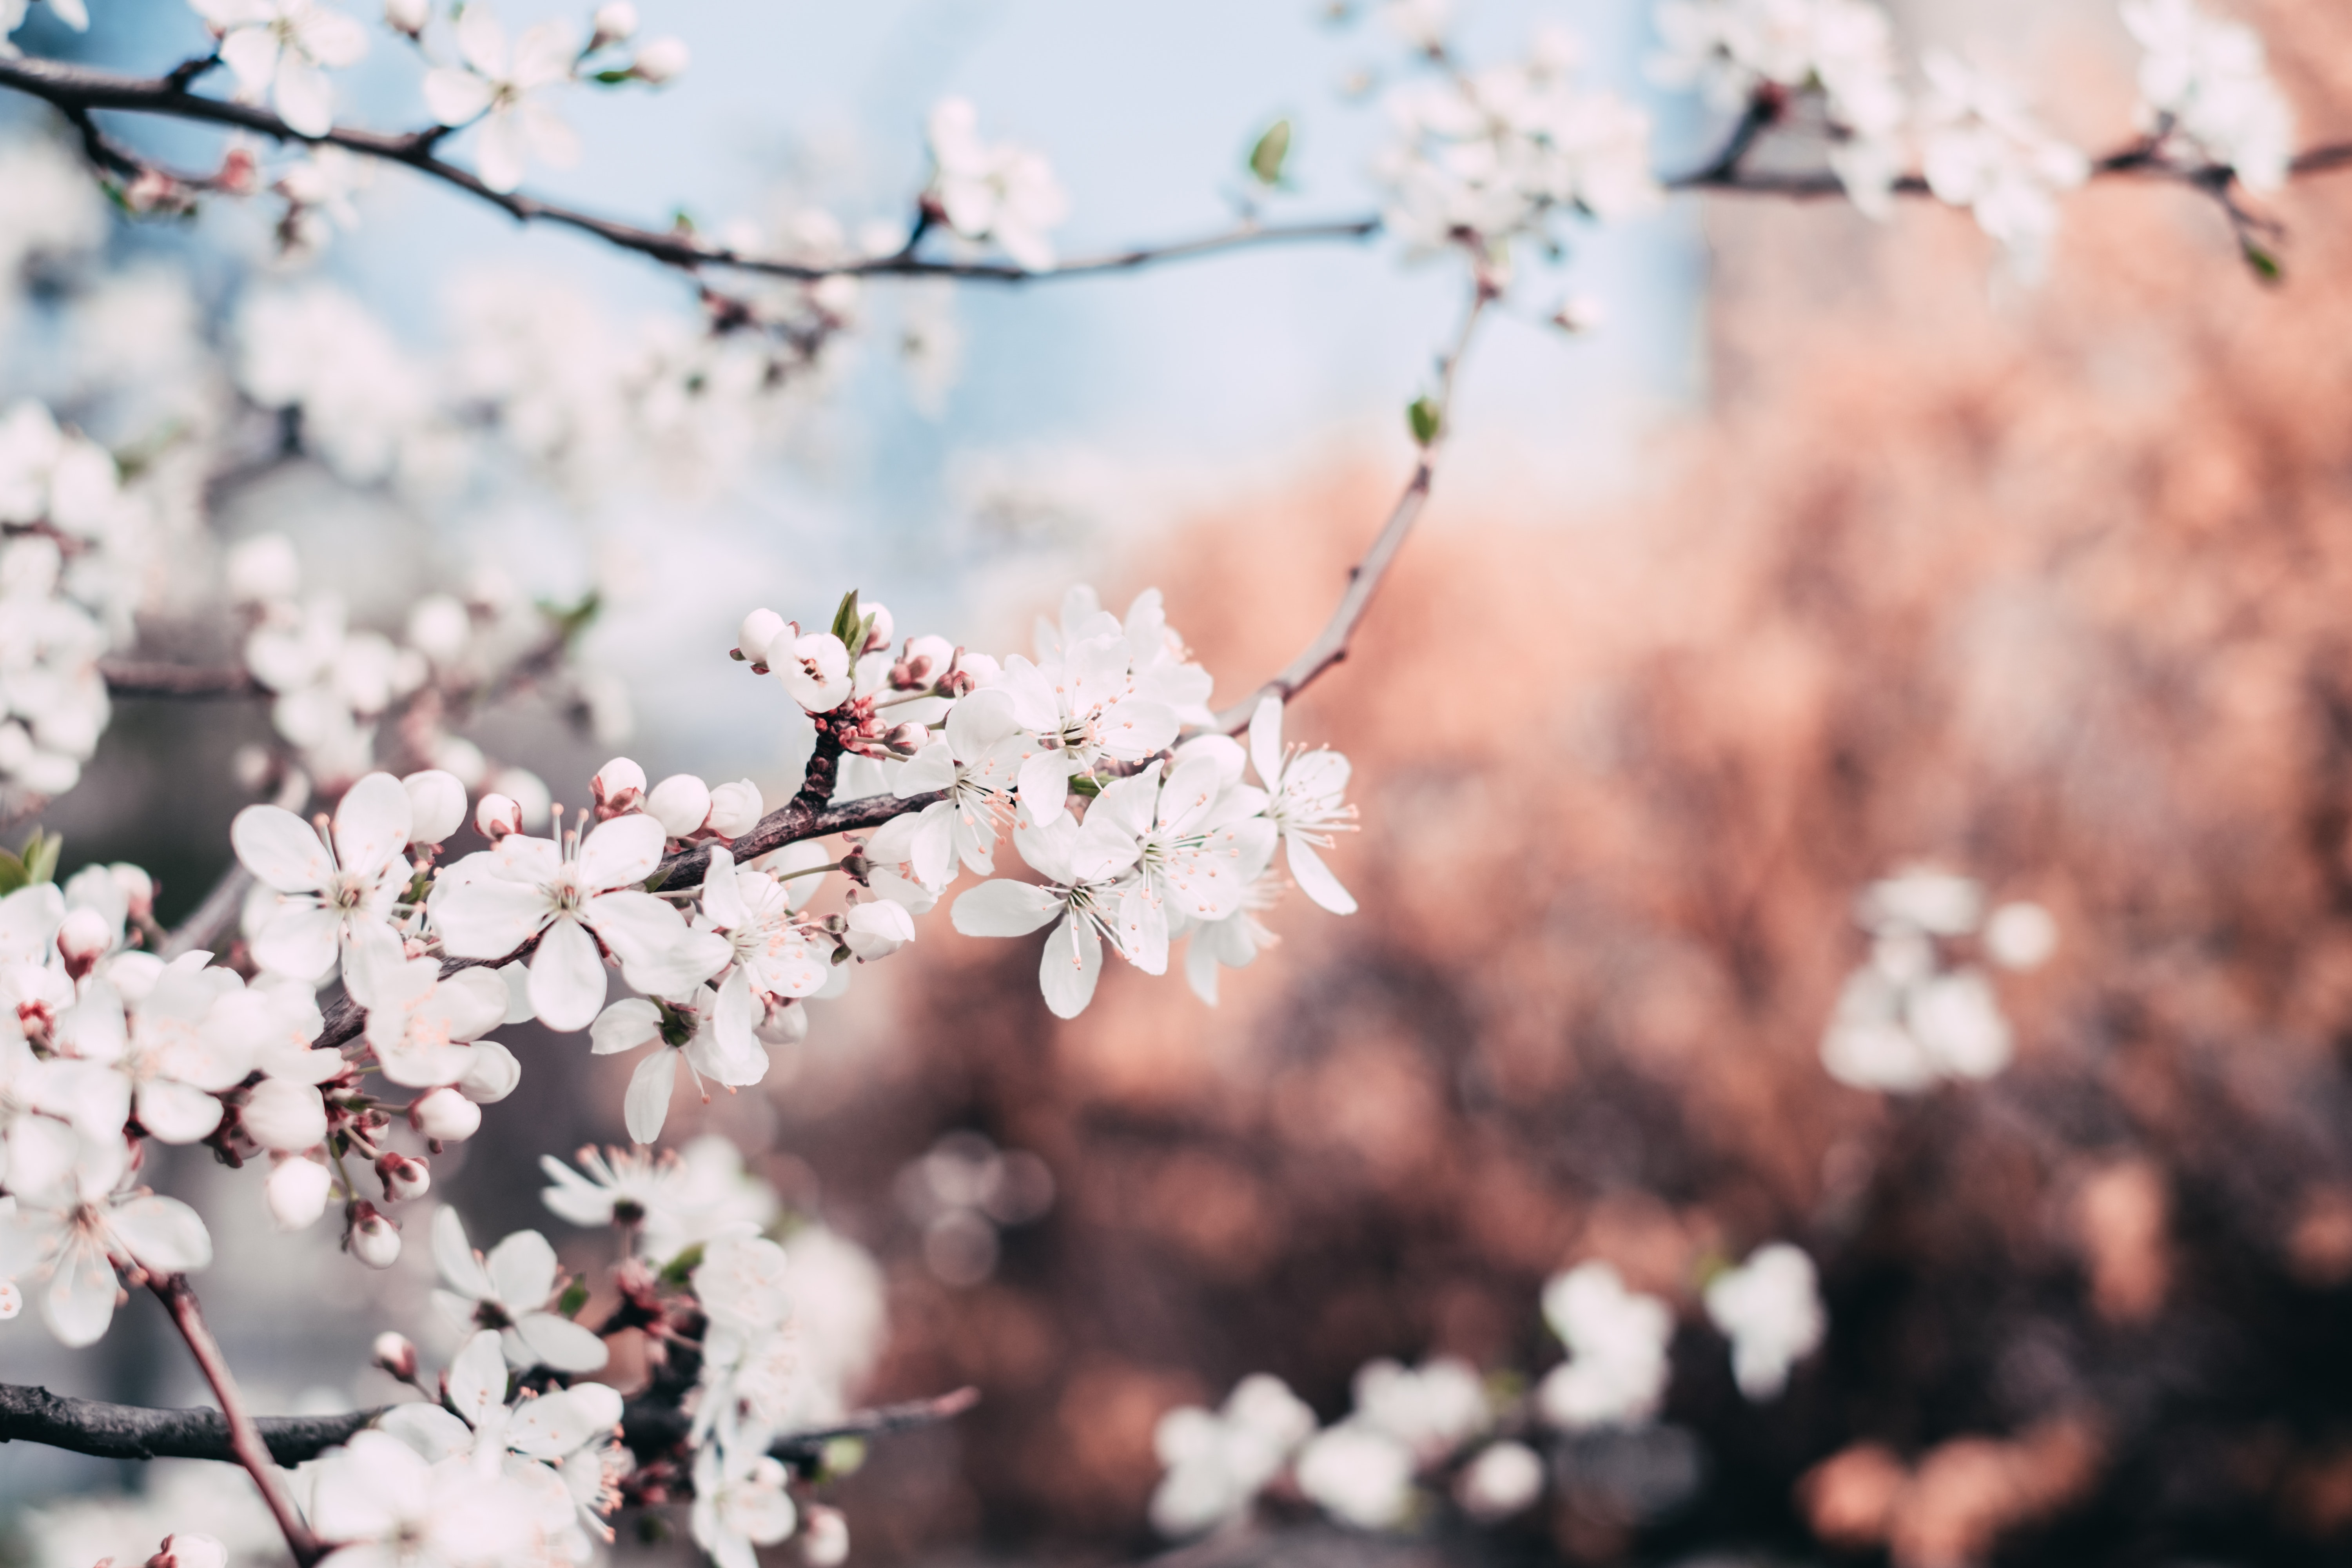
flower, blossom, branch, spring, plant, cherry blossom, twig, tree, petal, prunus, flowering plant, plant stem, wildflower